Giorgos Kaminis

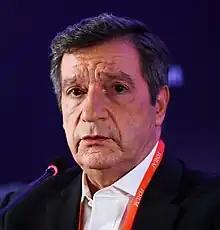
Kaminis in 2018

Georgios Kaminis (born 15 July 1954) is a Greek American politician and professor of constitutional law. He was the Greek Ombudsman from April 2003 until September 2010 and Mayor of Athens from 2011 until 2019.